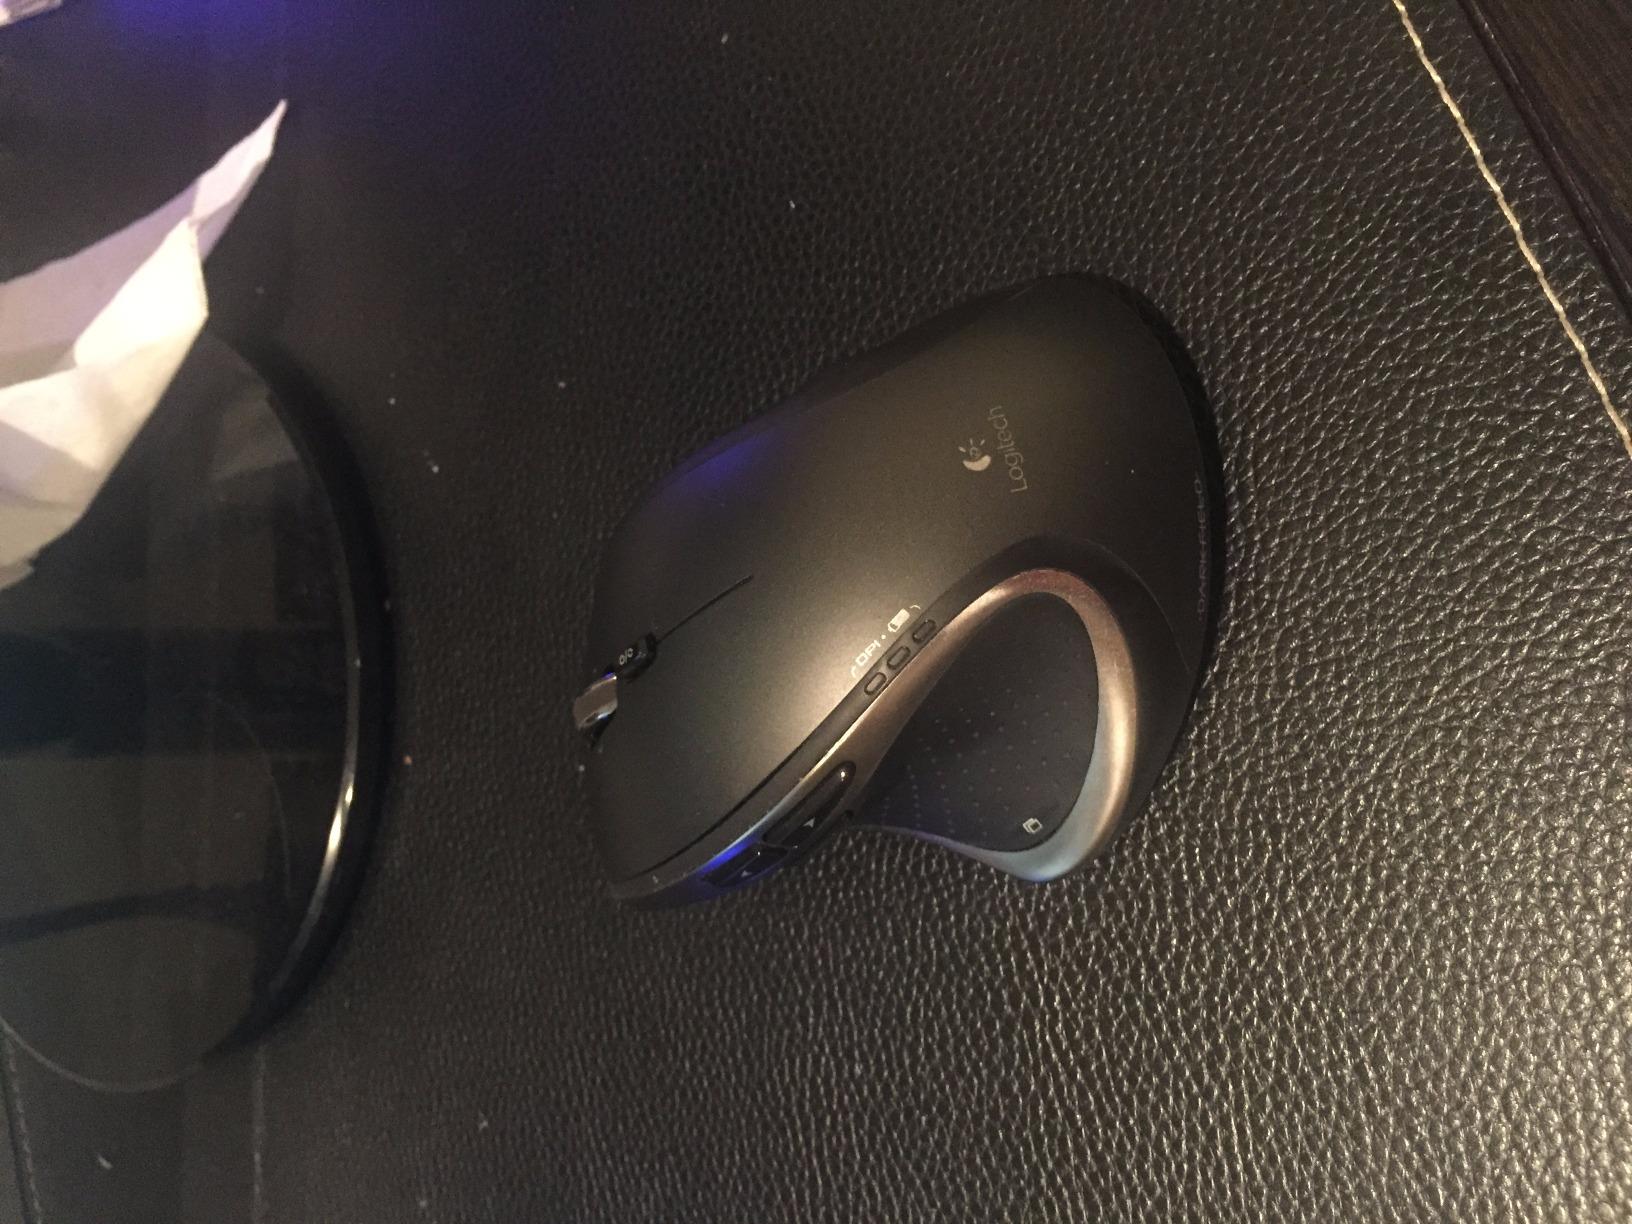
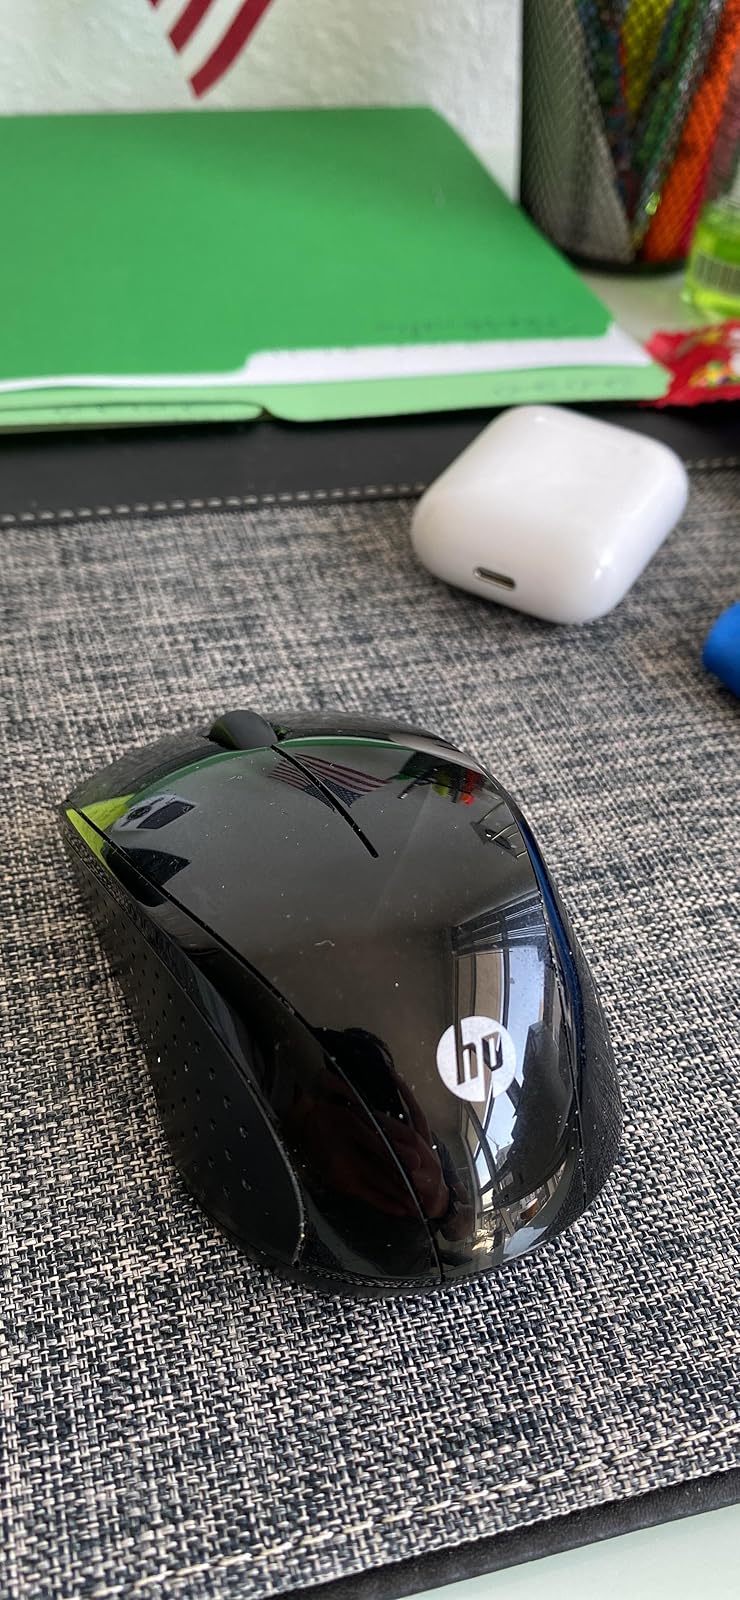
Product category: mouse
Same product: no